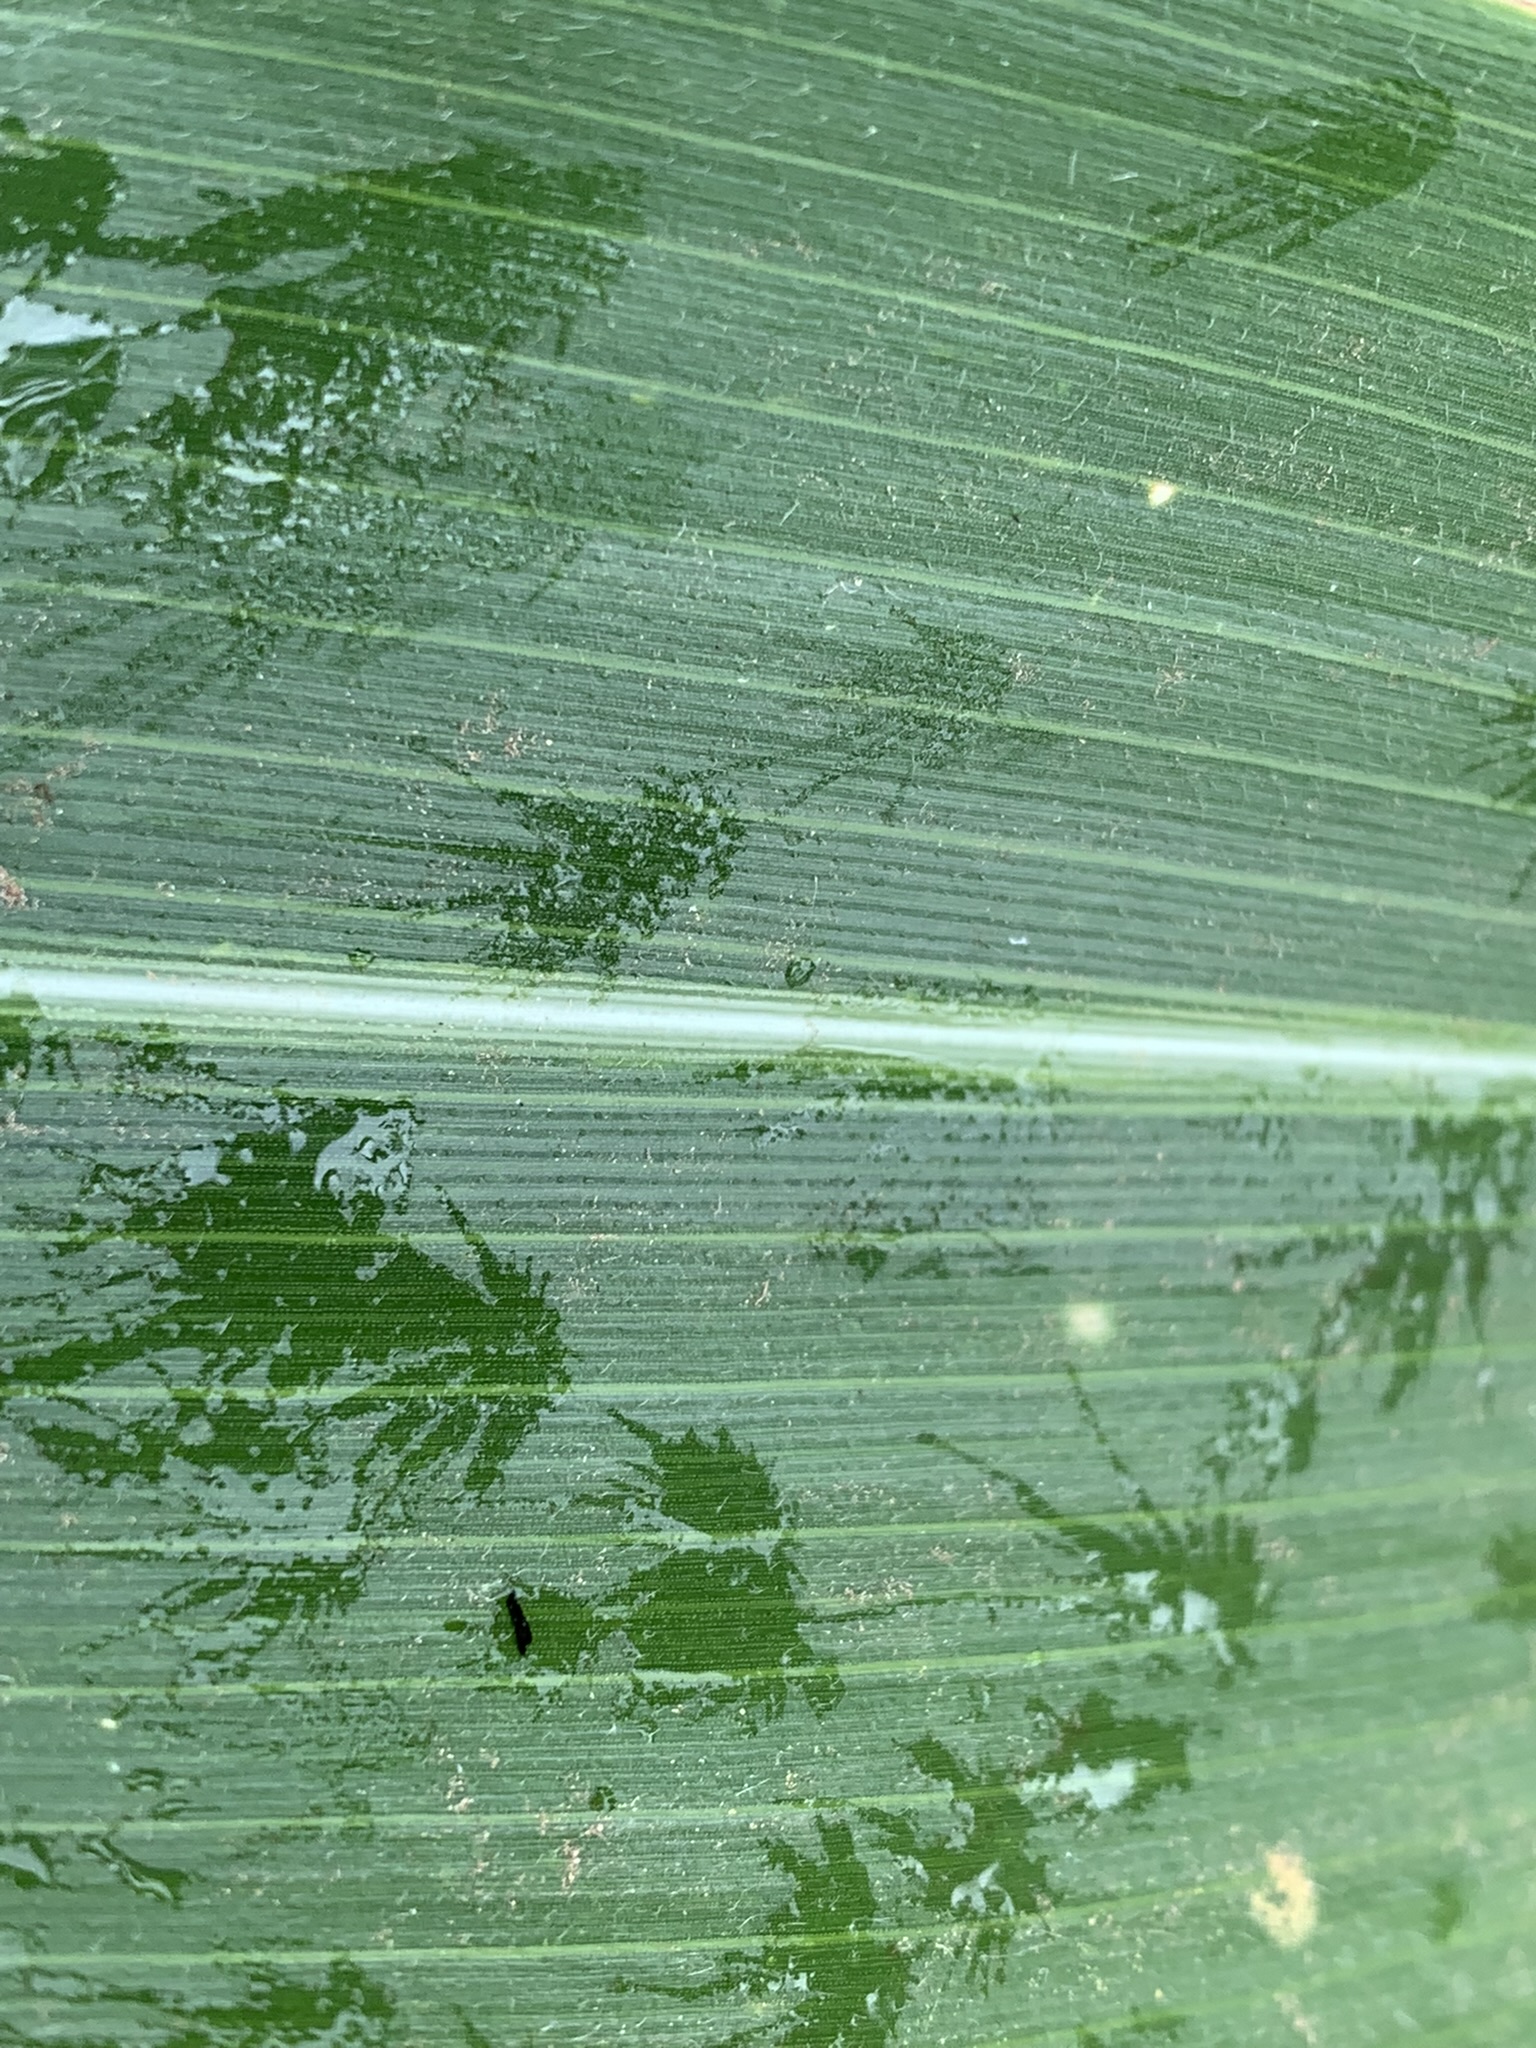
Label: Healthy